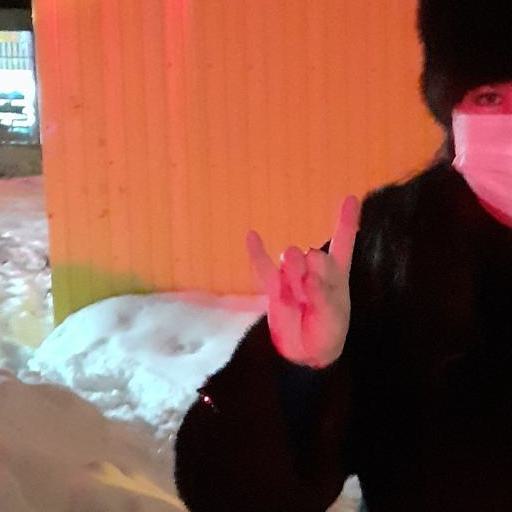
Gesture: rock